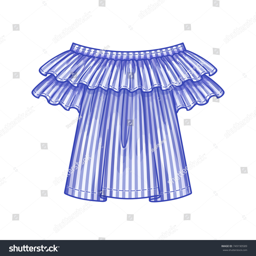
off the shoulder blue striped blouse with ruffles and short sleeves .